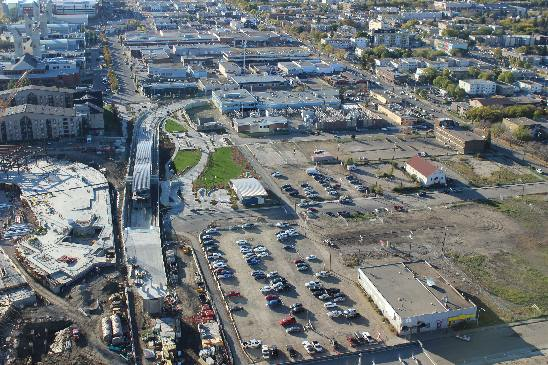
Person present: No